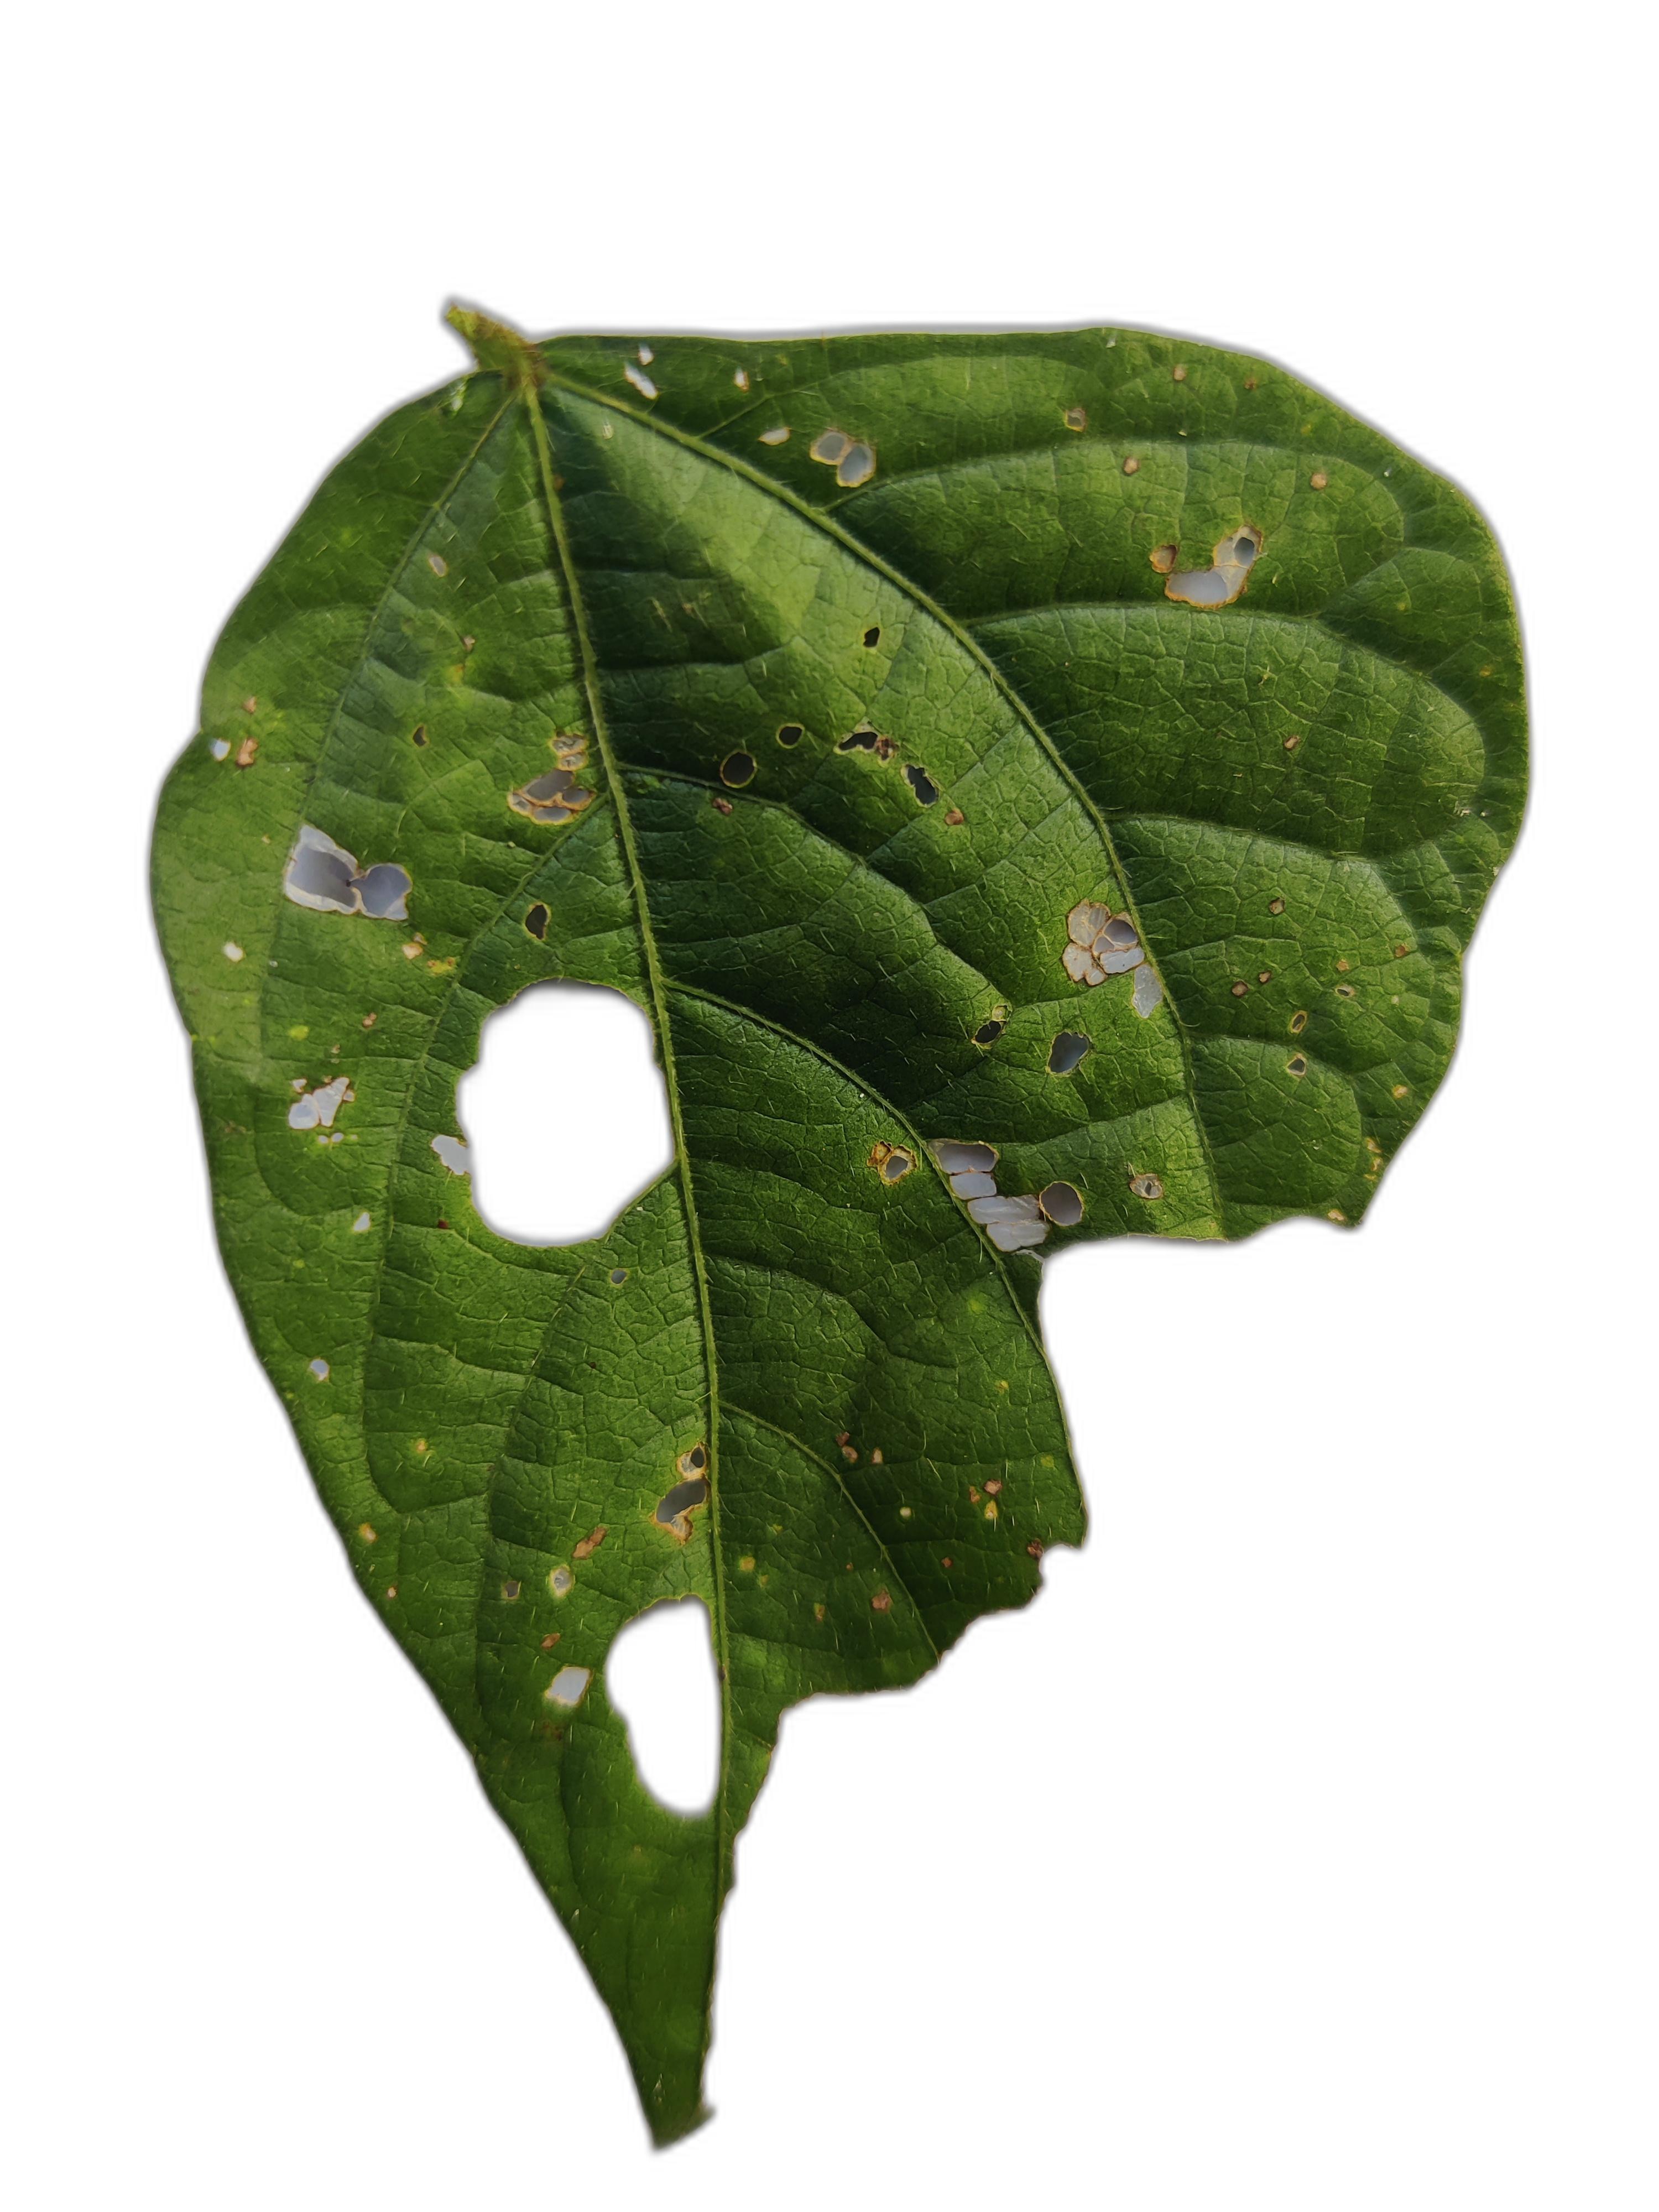
Label: Cercospora leaf spot